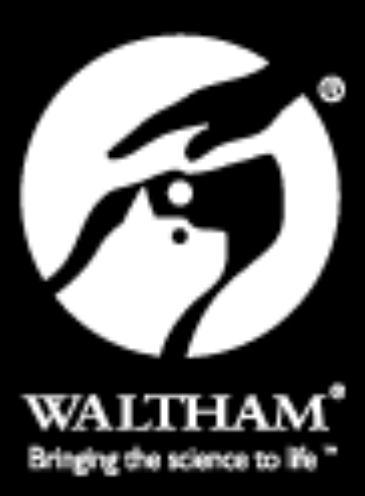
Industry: Others